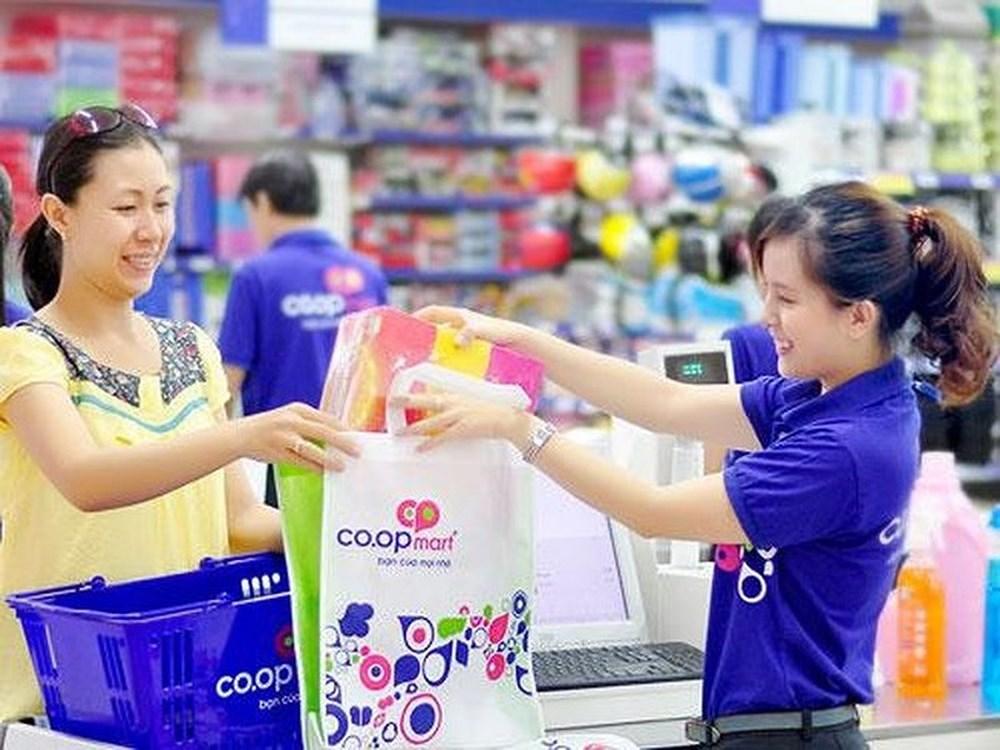
người phụ nữ mặc áo xanh đang cho hàng vào một chiếc túi